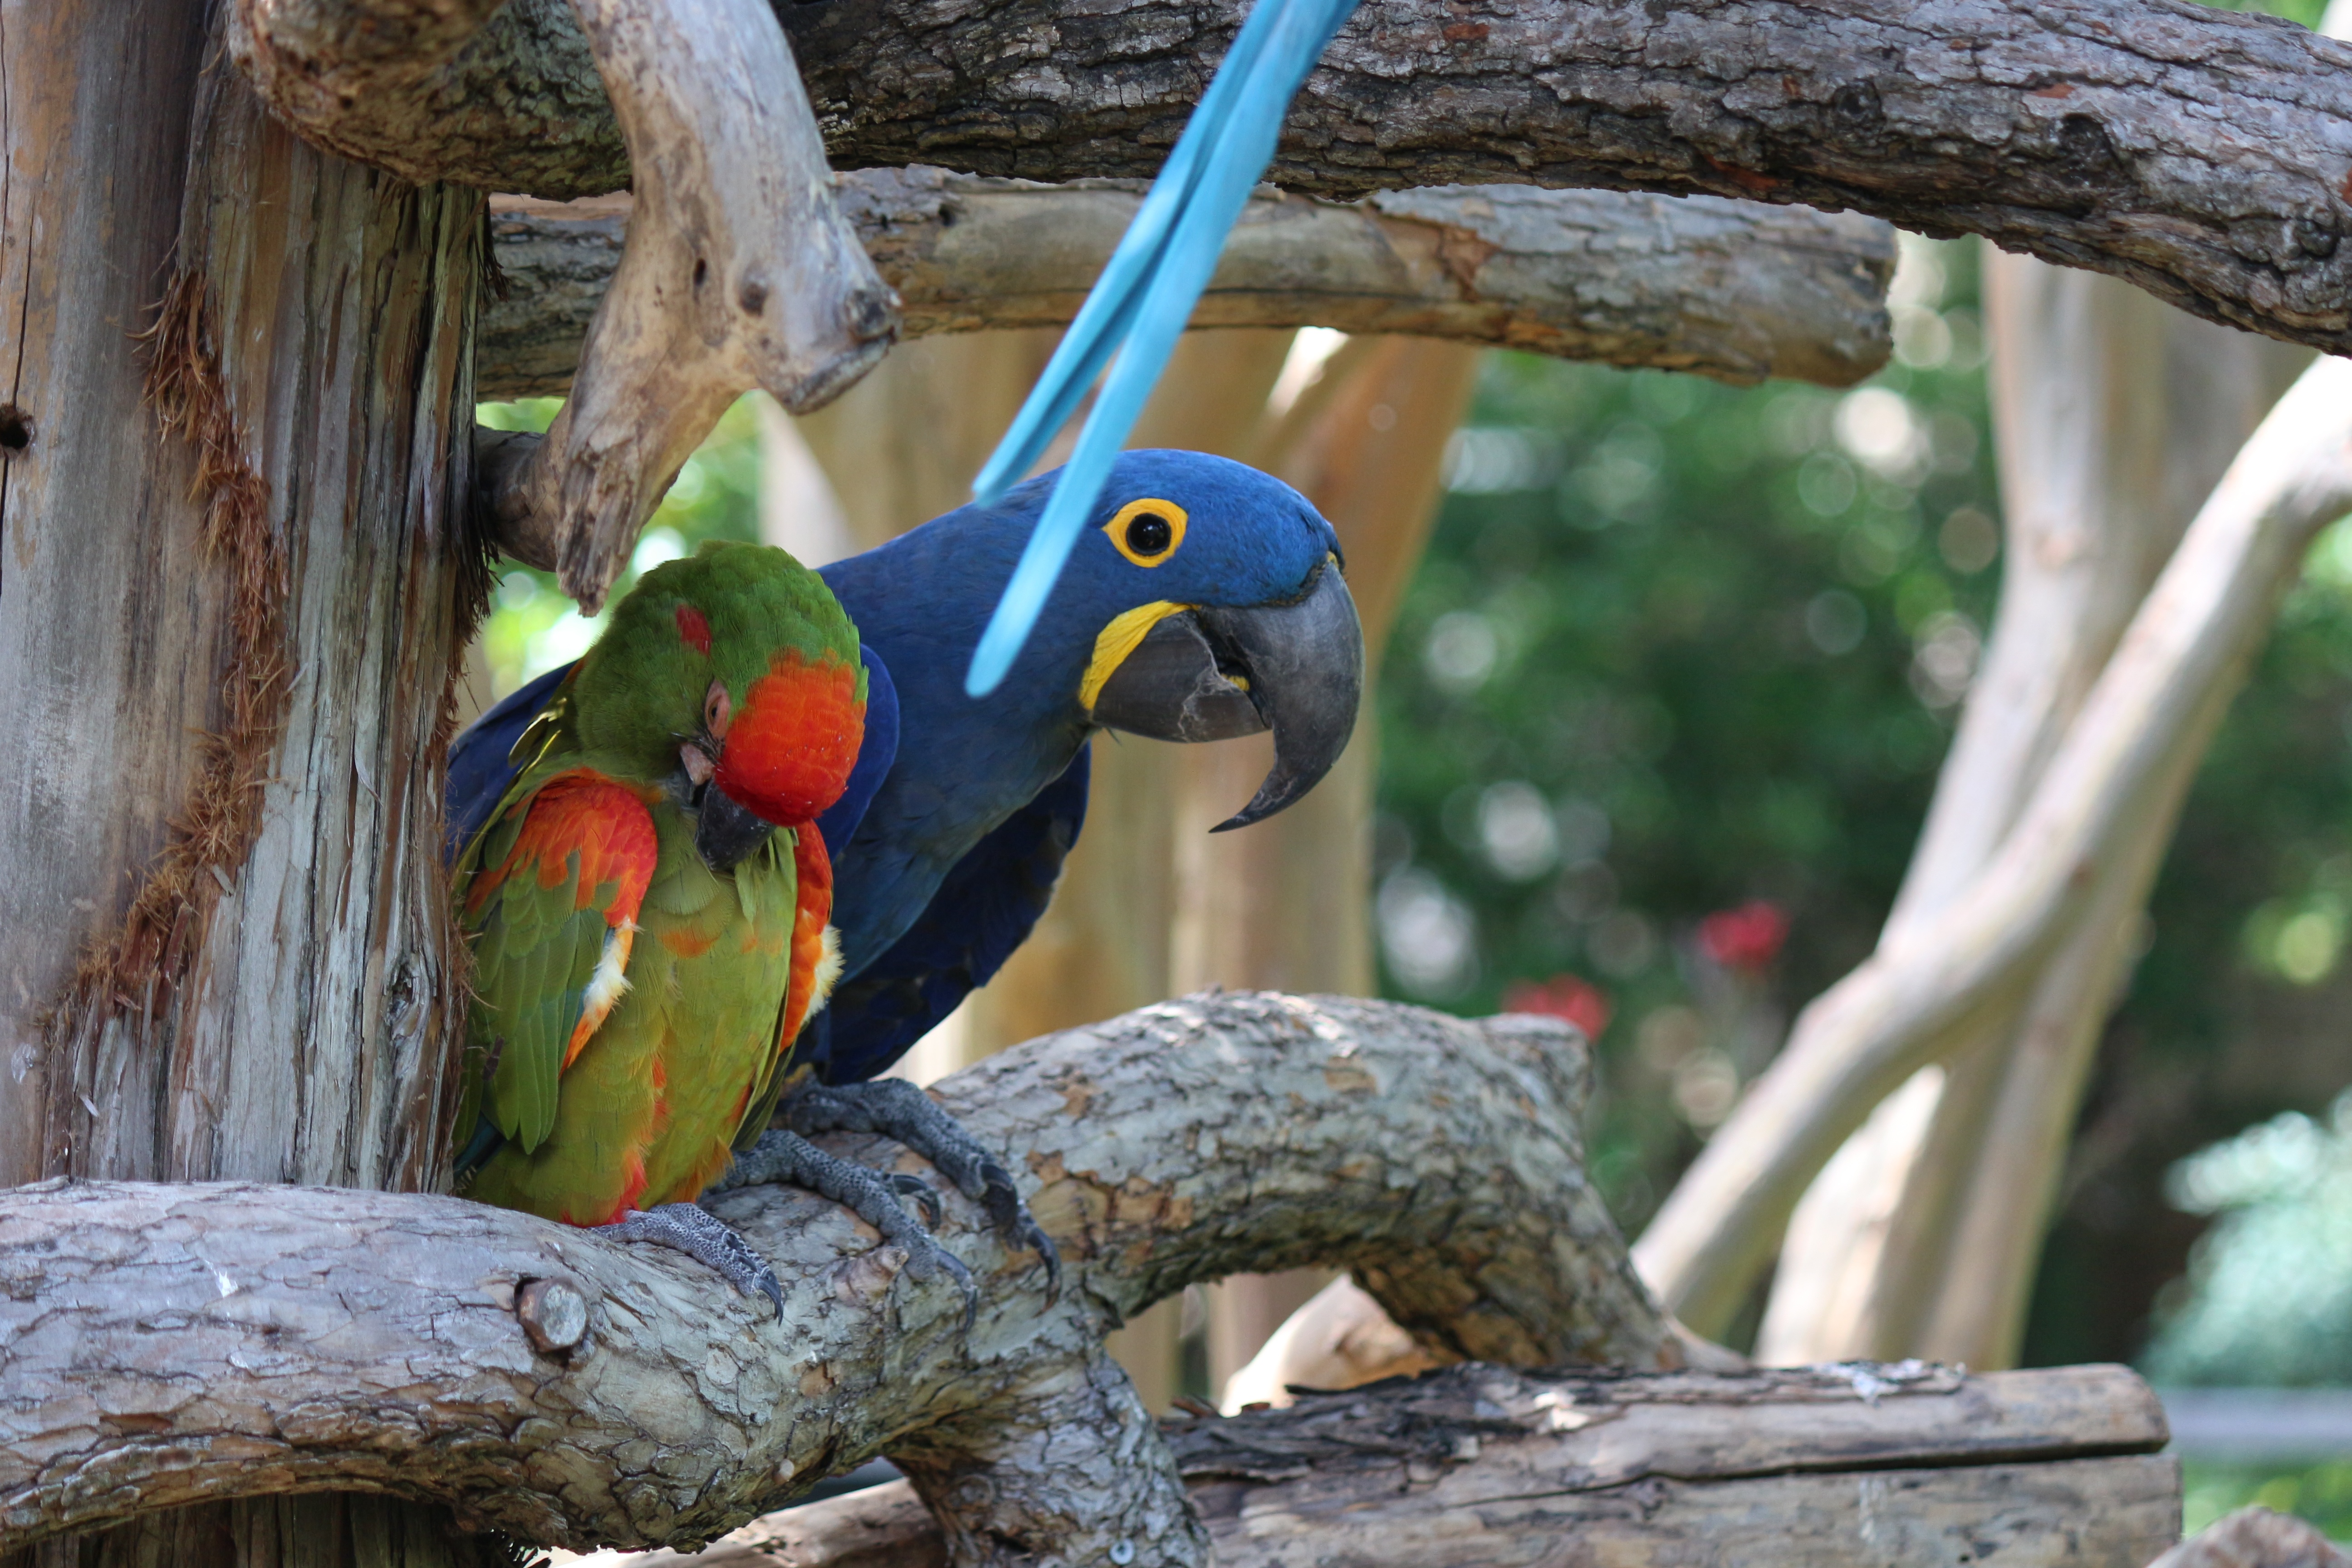
branch, bird, wildlife, zoo, beak, fauna, macaw, vertebrate, parrot